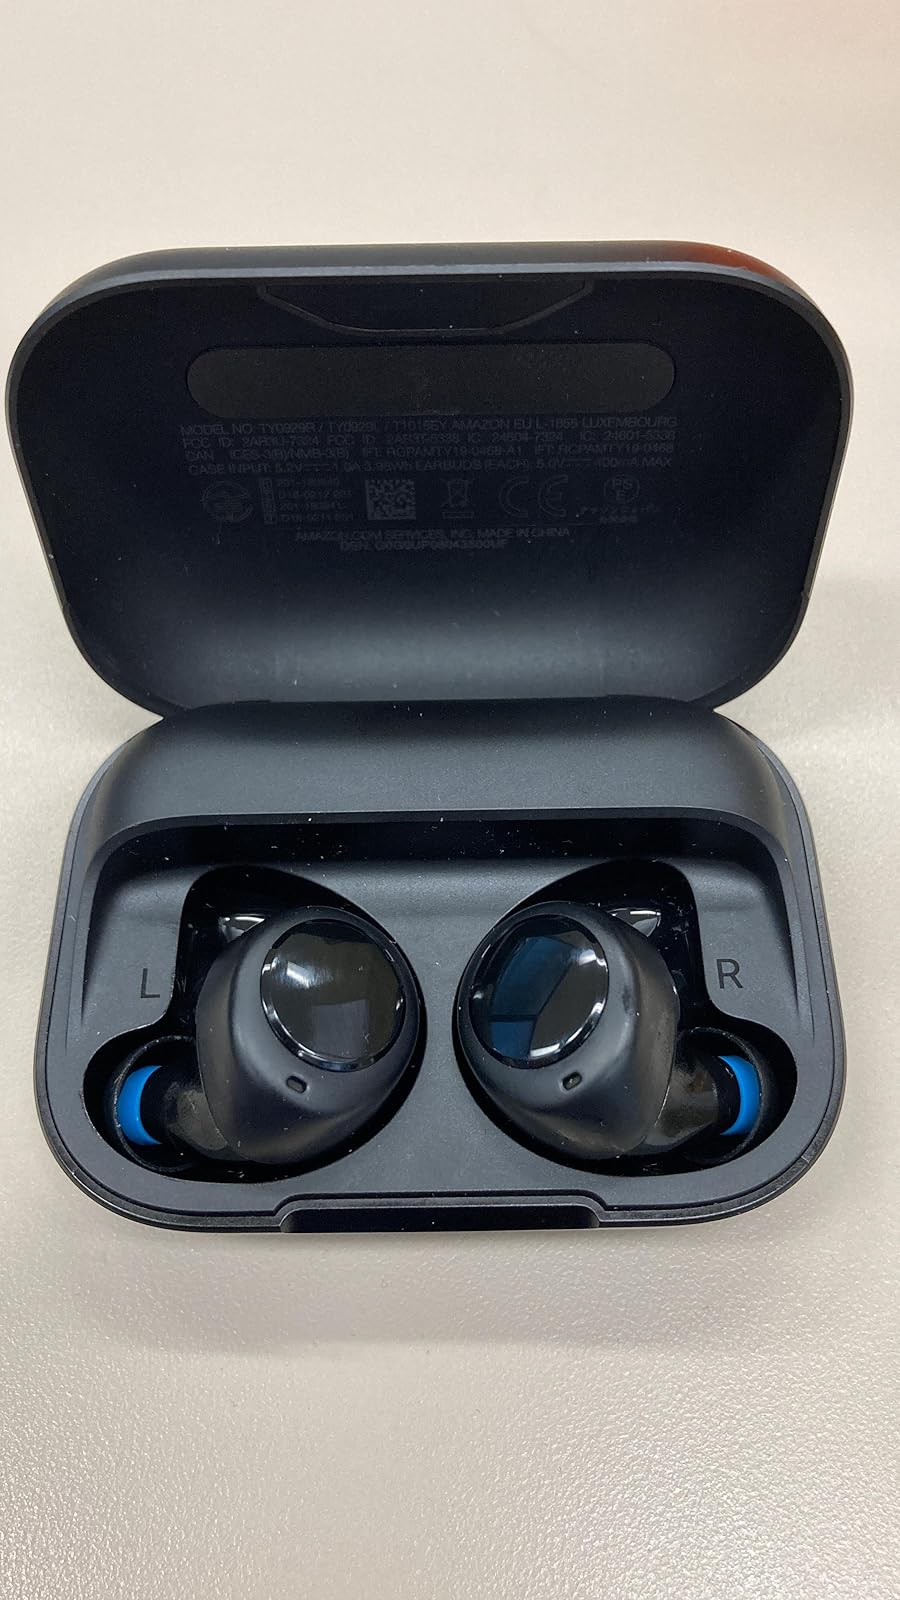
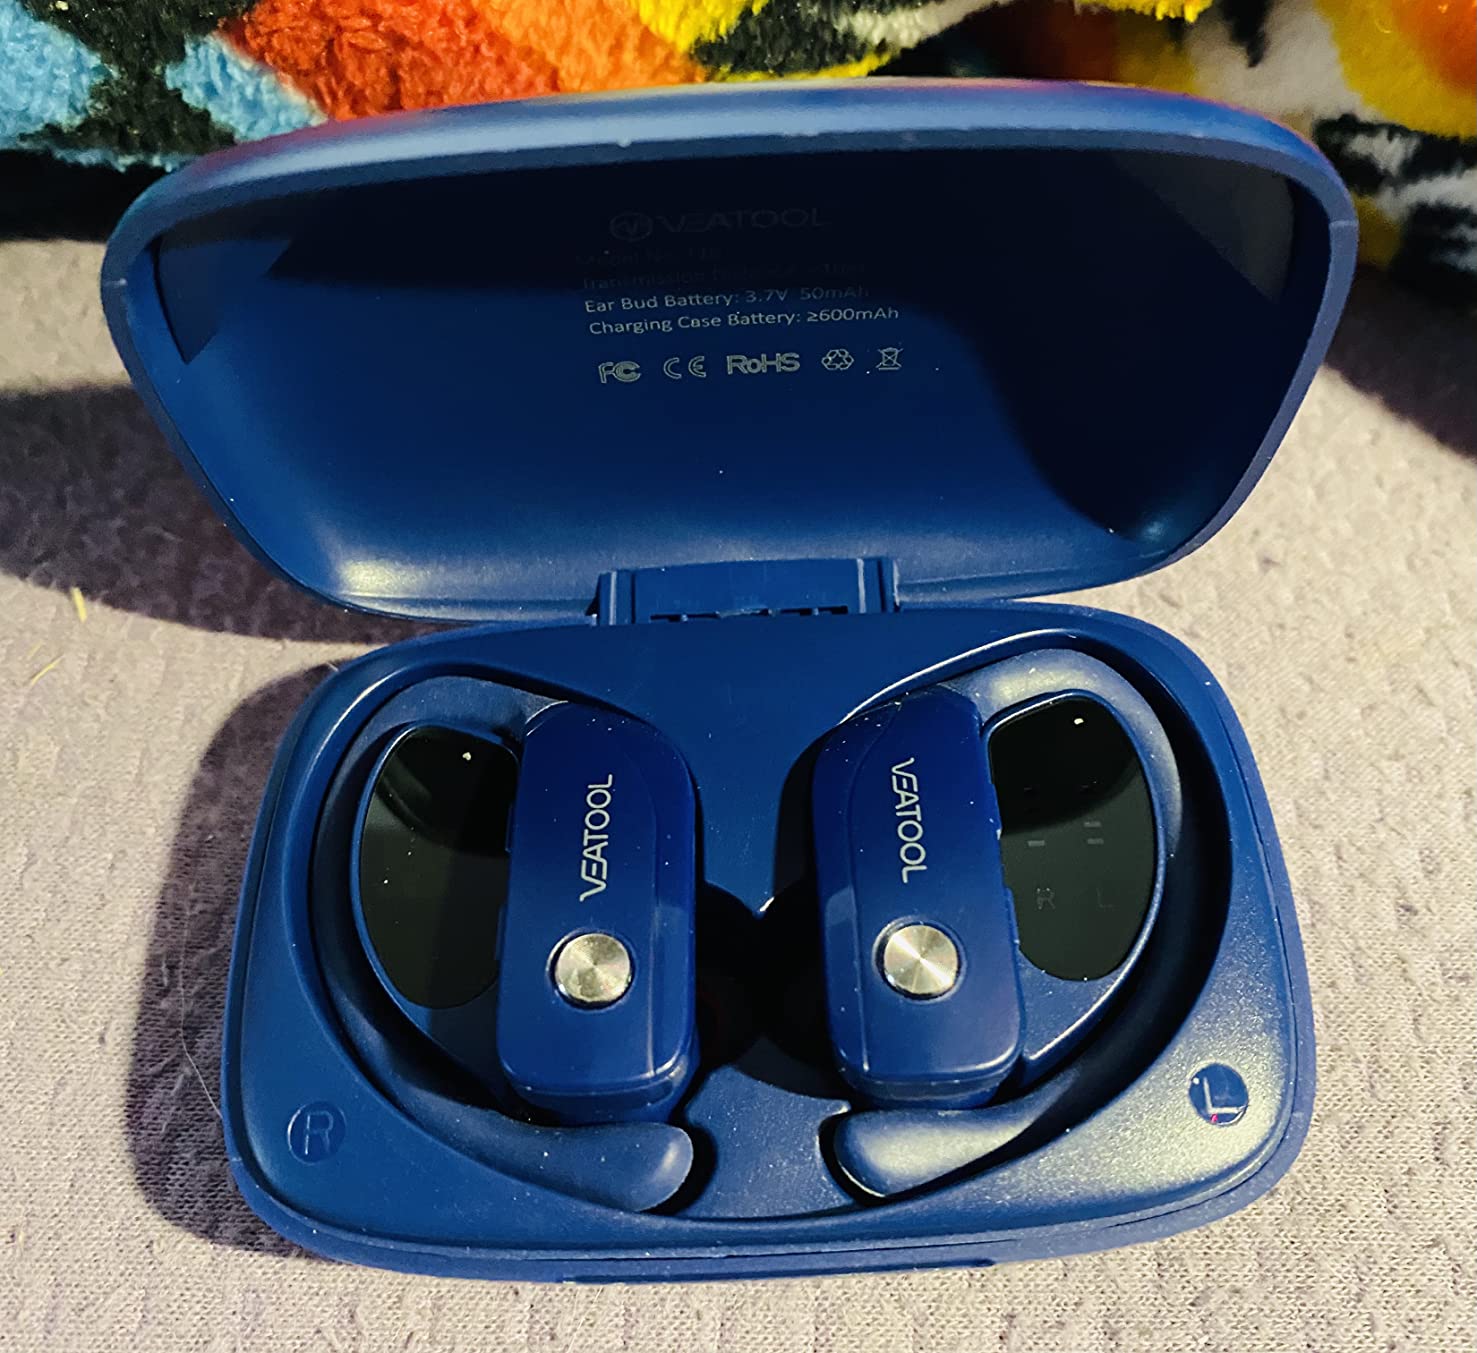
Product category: earbuds
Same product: no